Salon des arts ménagers

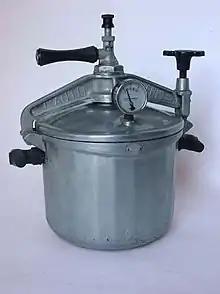
1940s pressure cooker by Autothermos

The SAM was suspended during World War II (1939–45). and did not resume until 1948.